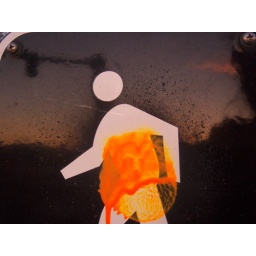
just thought this sign and the desert sky reflexing in it felt evocative.